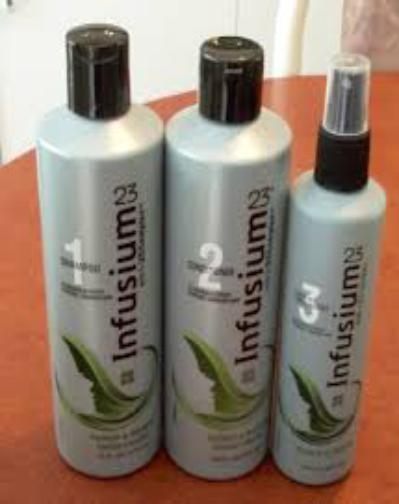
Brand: Infusium 23
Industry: Necessities